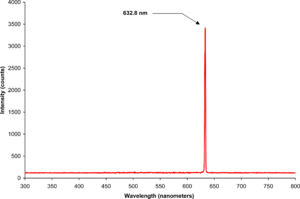
Un laser hélium-néon est un laser à gaz de petite dimension. Il a de nombreuses applications scientifiques et industrielles, on l'utilise aussi au laboratoire pour les démonstrations d'optique. Il émet dans le rouge à 632,8 nm.